Egton Manor

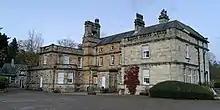
Egton Manor Viewed from the south

By 1686 the manor was in the possession of Henry Yelverton, Baron Grey of Ruthin, who was created the first Viscount Longueville in 1690. Henry's son and heir was Talbot Yelverton, 1st Earl of Sussex, who was Lord of the Bedchamber from 1722 to 1727, Knight, Order of the Bath in 1725, Deputy Earl Marshal from 1725 to 1731 and a Privy Counsellor in 1727. The Yelvertons were absentee landlords, making only rare visits to Egton.